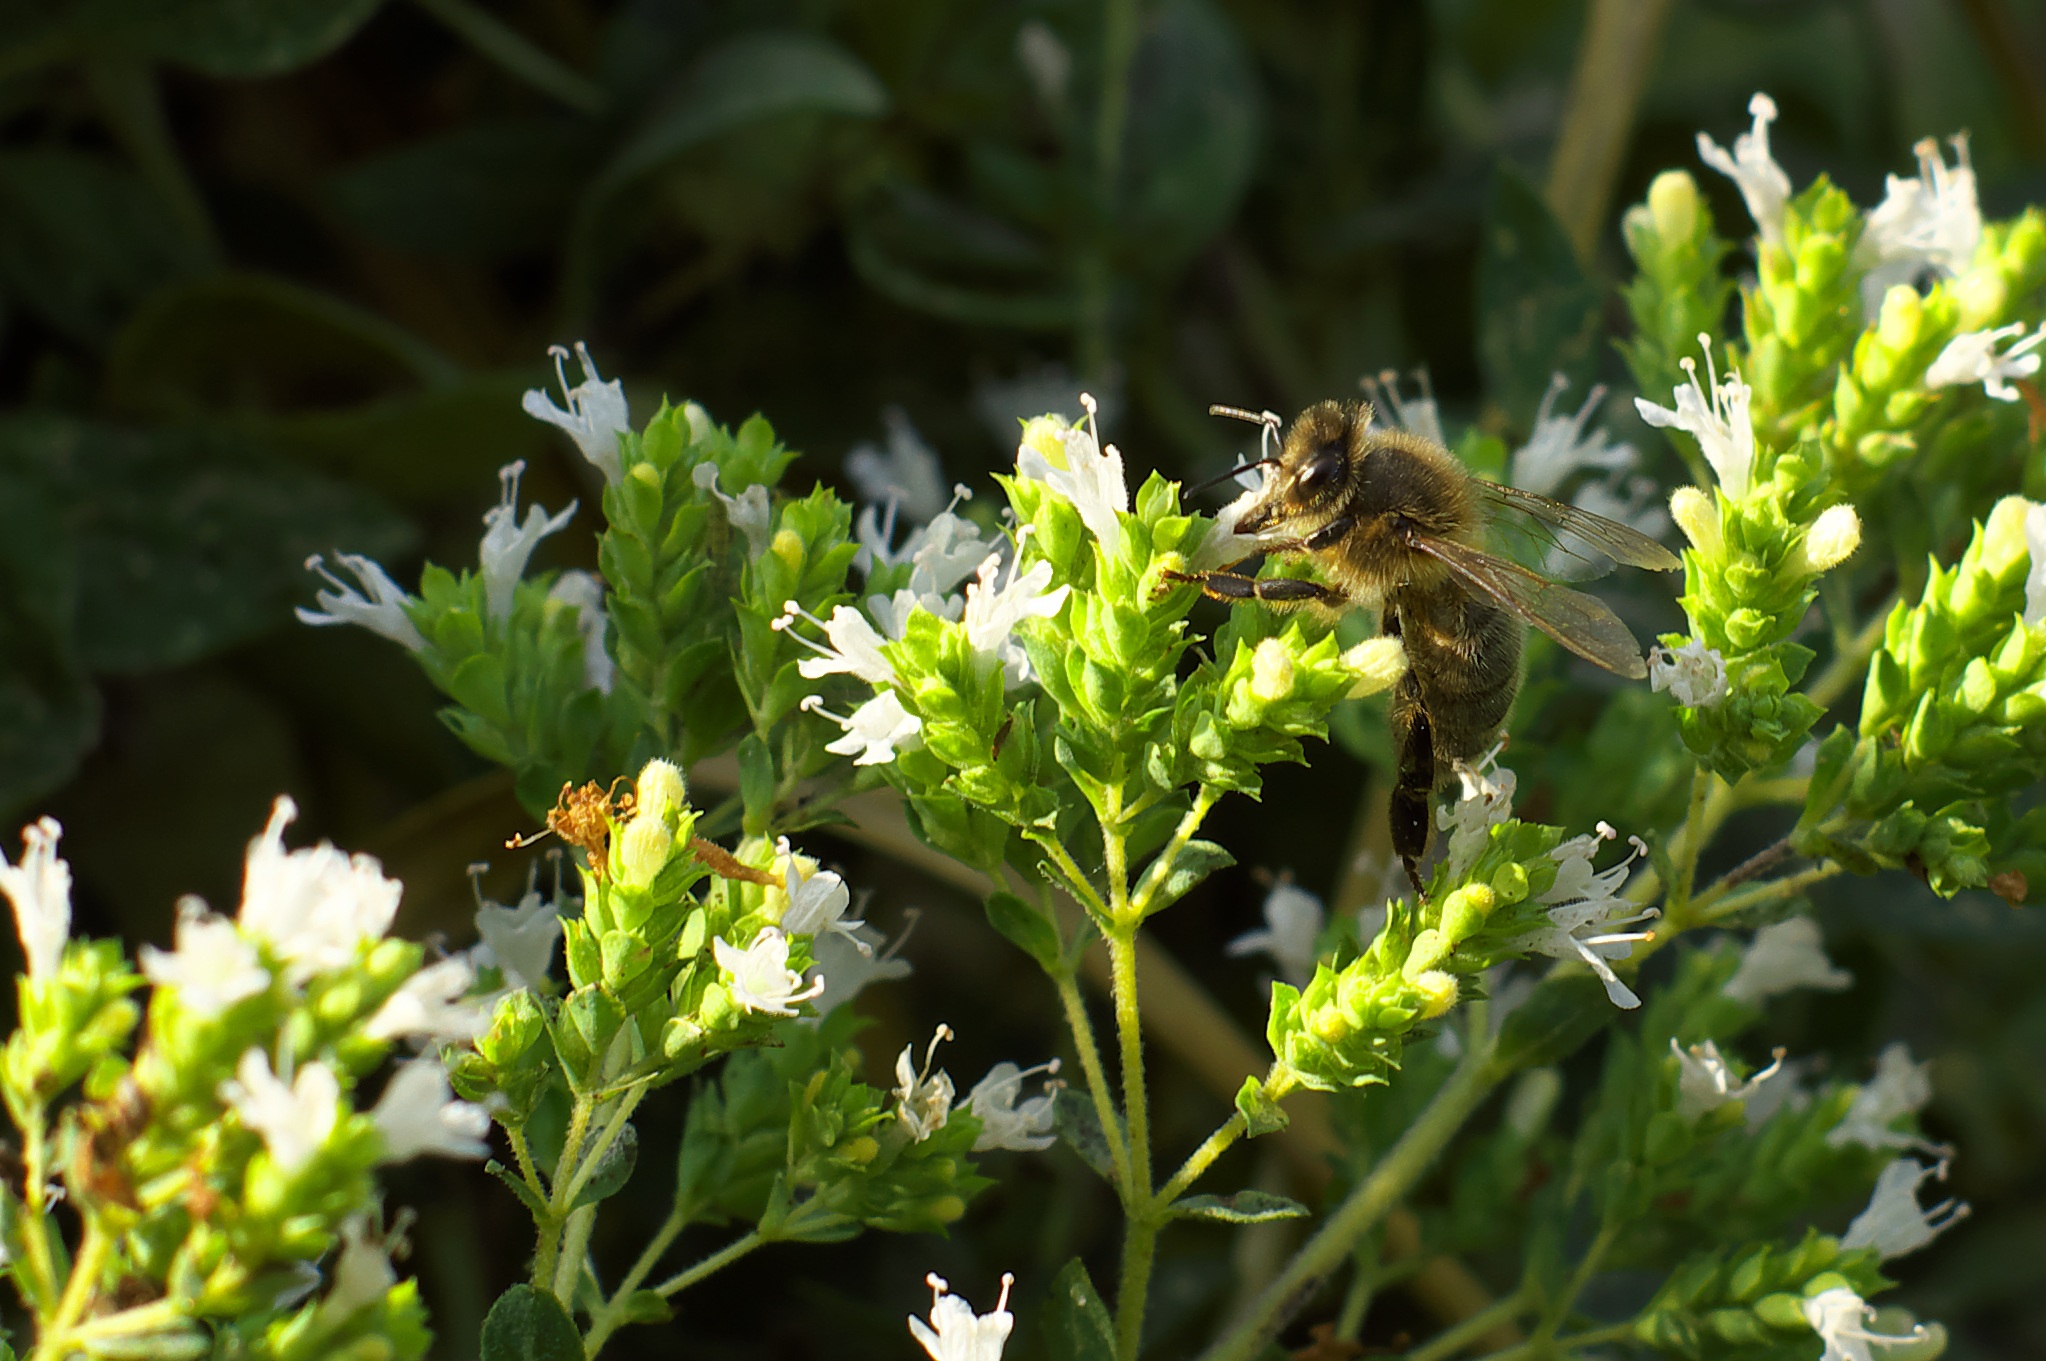
plant, meadow, flower, herb, insect, botany, flora, invertebrate, wildflower, bee, marjoram, foraging, macro photography, flowering plant, land plant, membrane winged insect